Assassin(s)

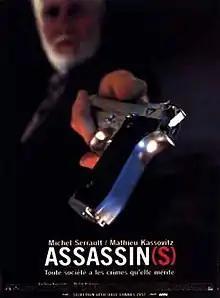
Film poster

Assassin(s) is a 1997 French drama film directed, co-written, and co-edited by Mathieu Kassovitz, who also stars as Max. It was entered into the 1997 Cannes Film Festival.